St. Augustine's Church, Warsaw

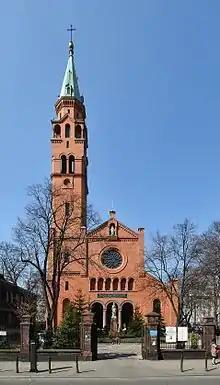
The Church of St Augustine at night.

The Church of St Augustine is a Roman Catholic church at 18 Nowolipki Street, in Wola, Warsaw, which was built in neo-Romanesque style.